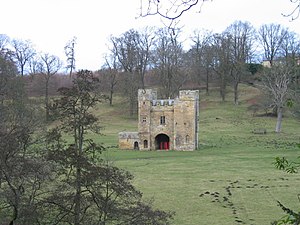
Alnwick Abbey
Porthuset ved Alnwick Abbey.
Alnwick Abbey var et kloster, der blev grundlagt i 1147 Eustace fitz John til Præmonstratenserordenen nær Alnwick i England, som et datterkloster af Newhouse Abbey i Lincolnshire. Det blev nedlagt i 1535 og opløst i 1539. Stedet, hvor klostret lå, ligger i Hulne Park langs floden Aln.